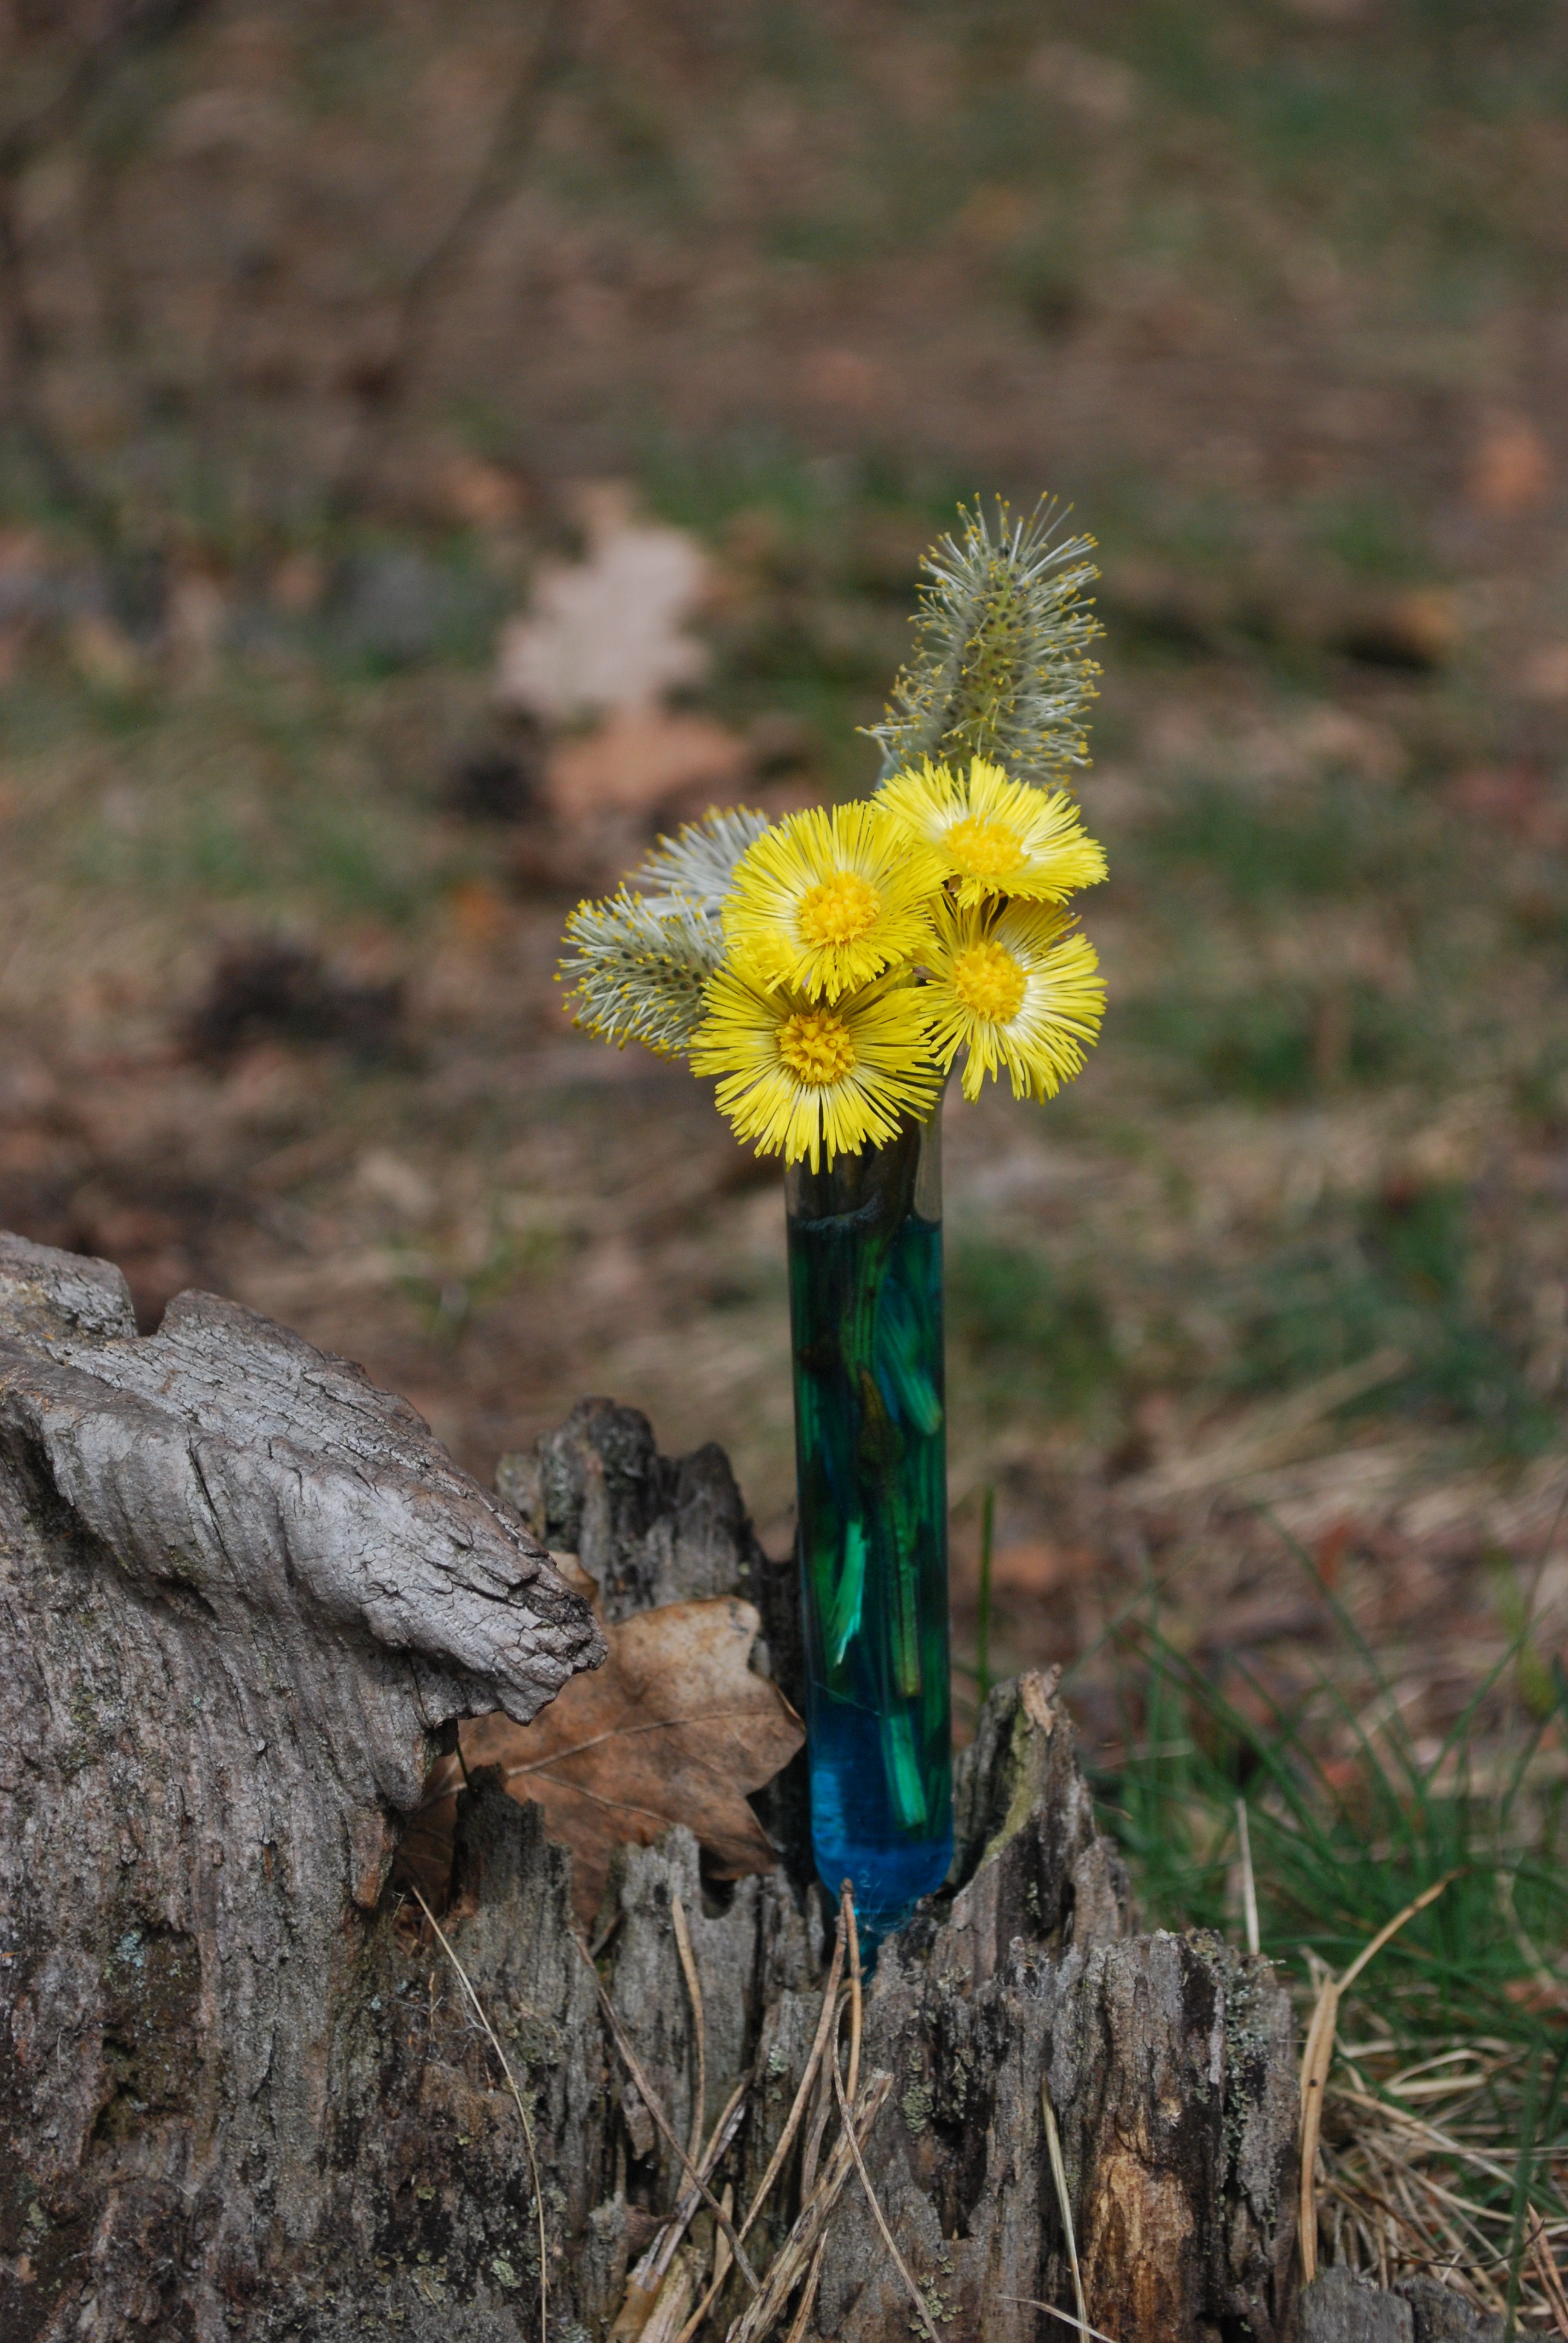
nature, grass, plant, prairie, leaf, flower, summer, wildlife, autumn, soil, botany, yellow, flora, fauna, plants, wildflower, flowers, woodland, macro photography, flowering plant, daisy family, grass family, plant stem, land plant